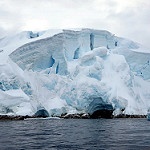
Scene: Outdoor